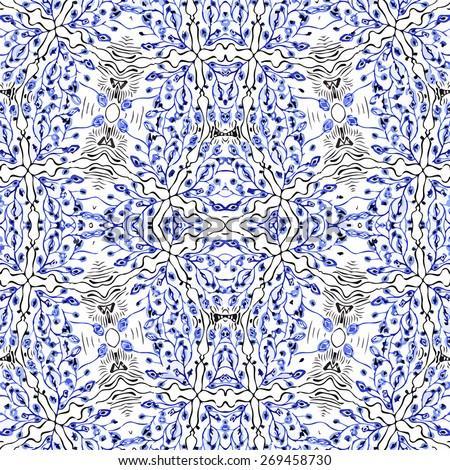
vector image of an unique , abstract pattern